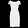
Label: Dress